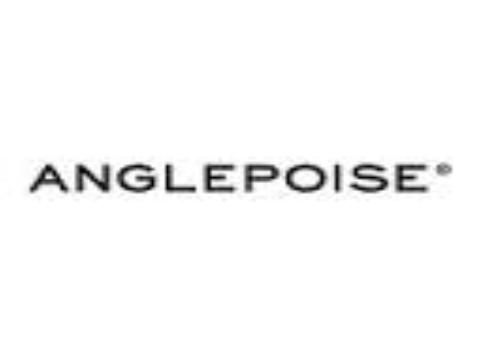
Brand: anglepoise
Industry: Necessities